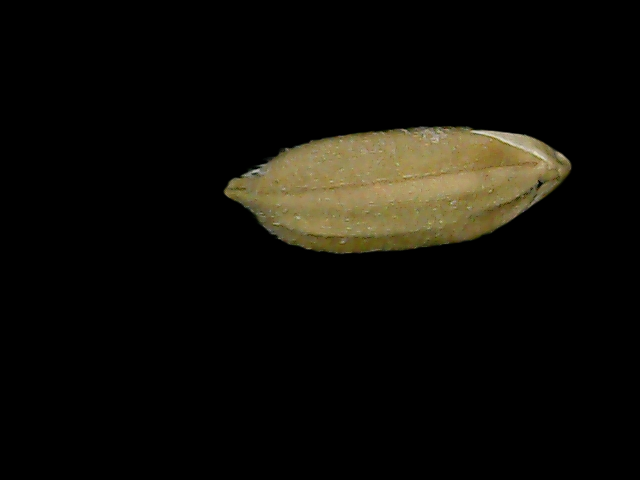
Rice variety: Bd76